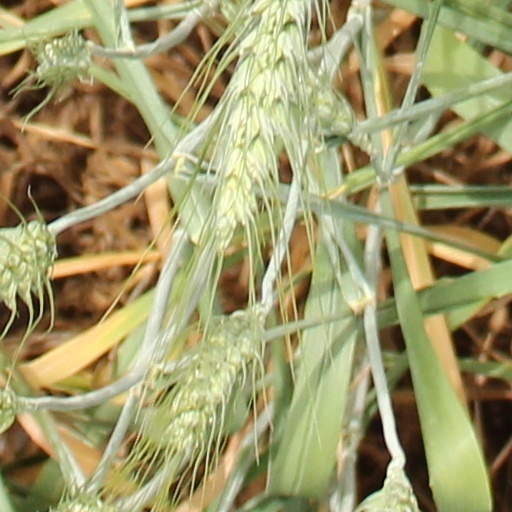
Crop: wheat